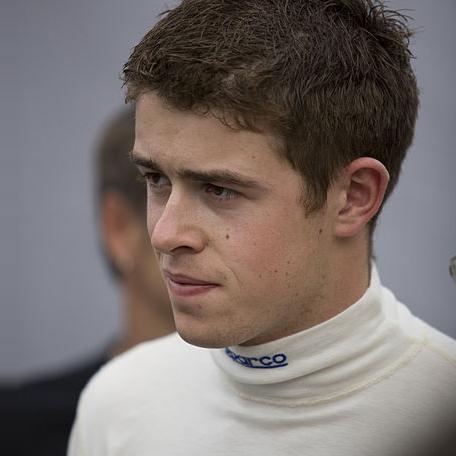
Age: 22